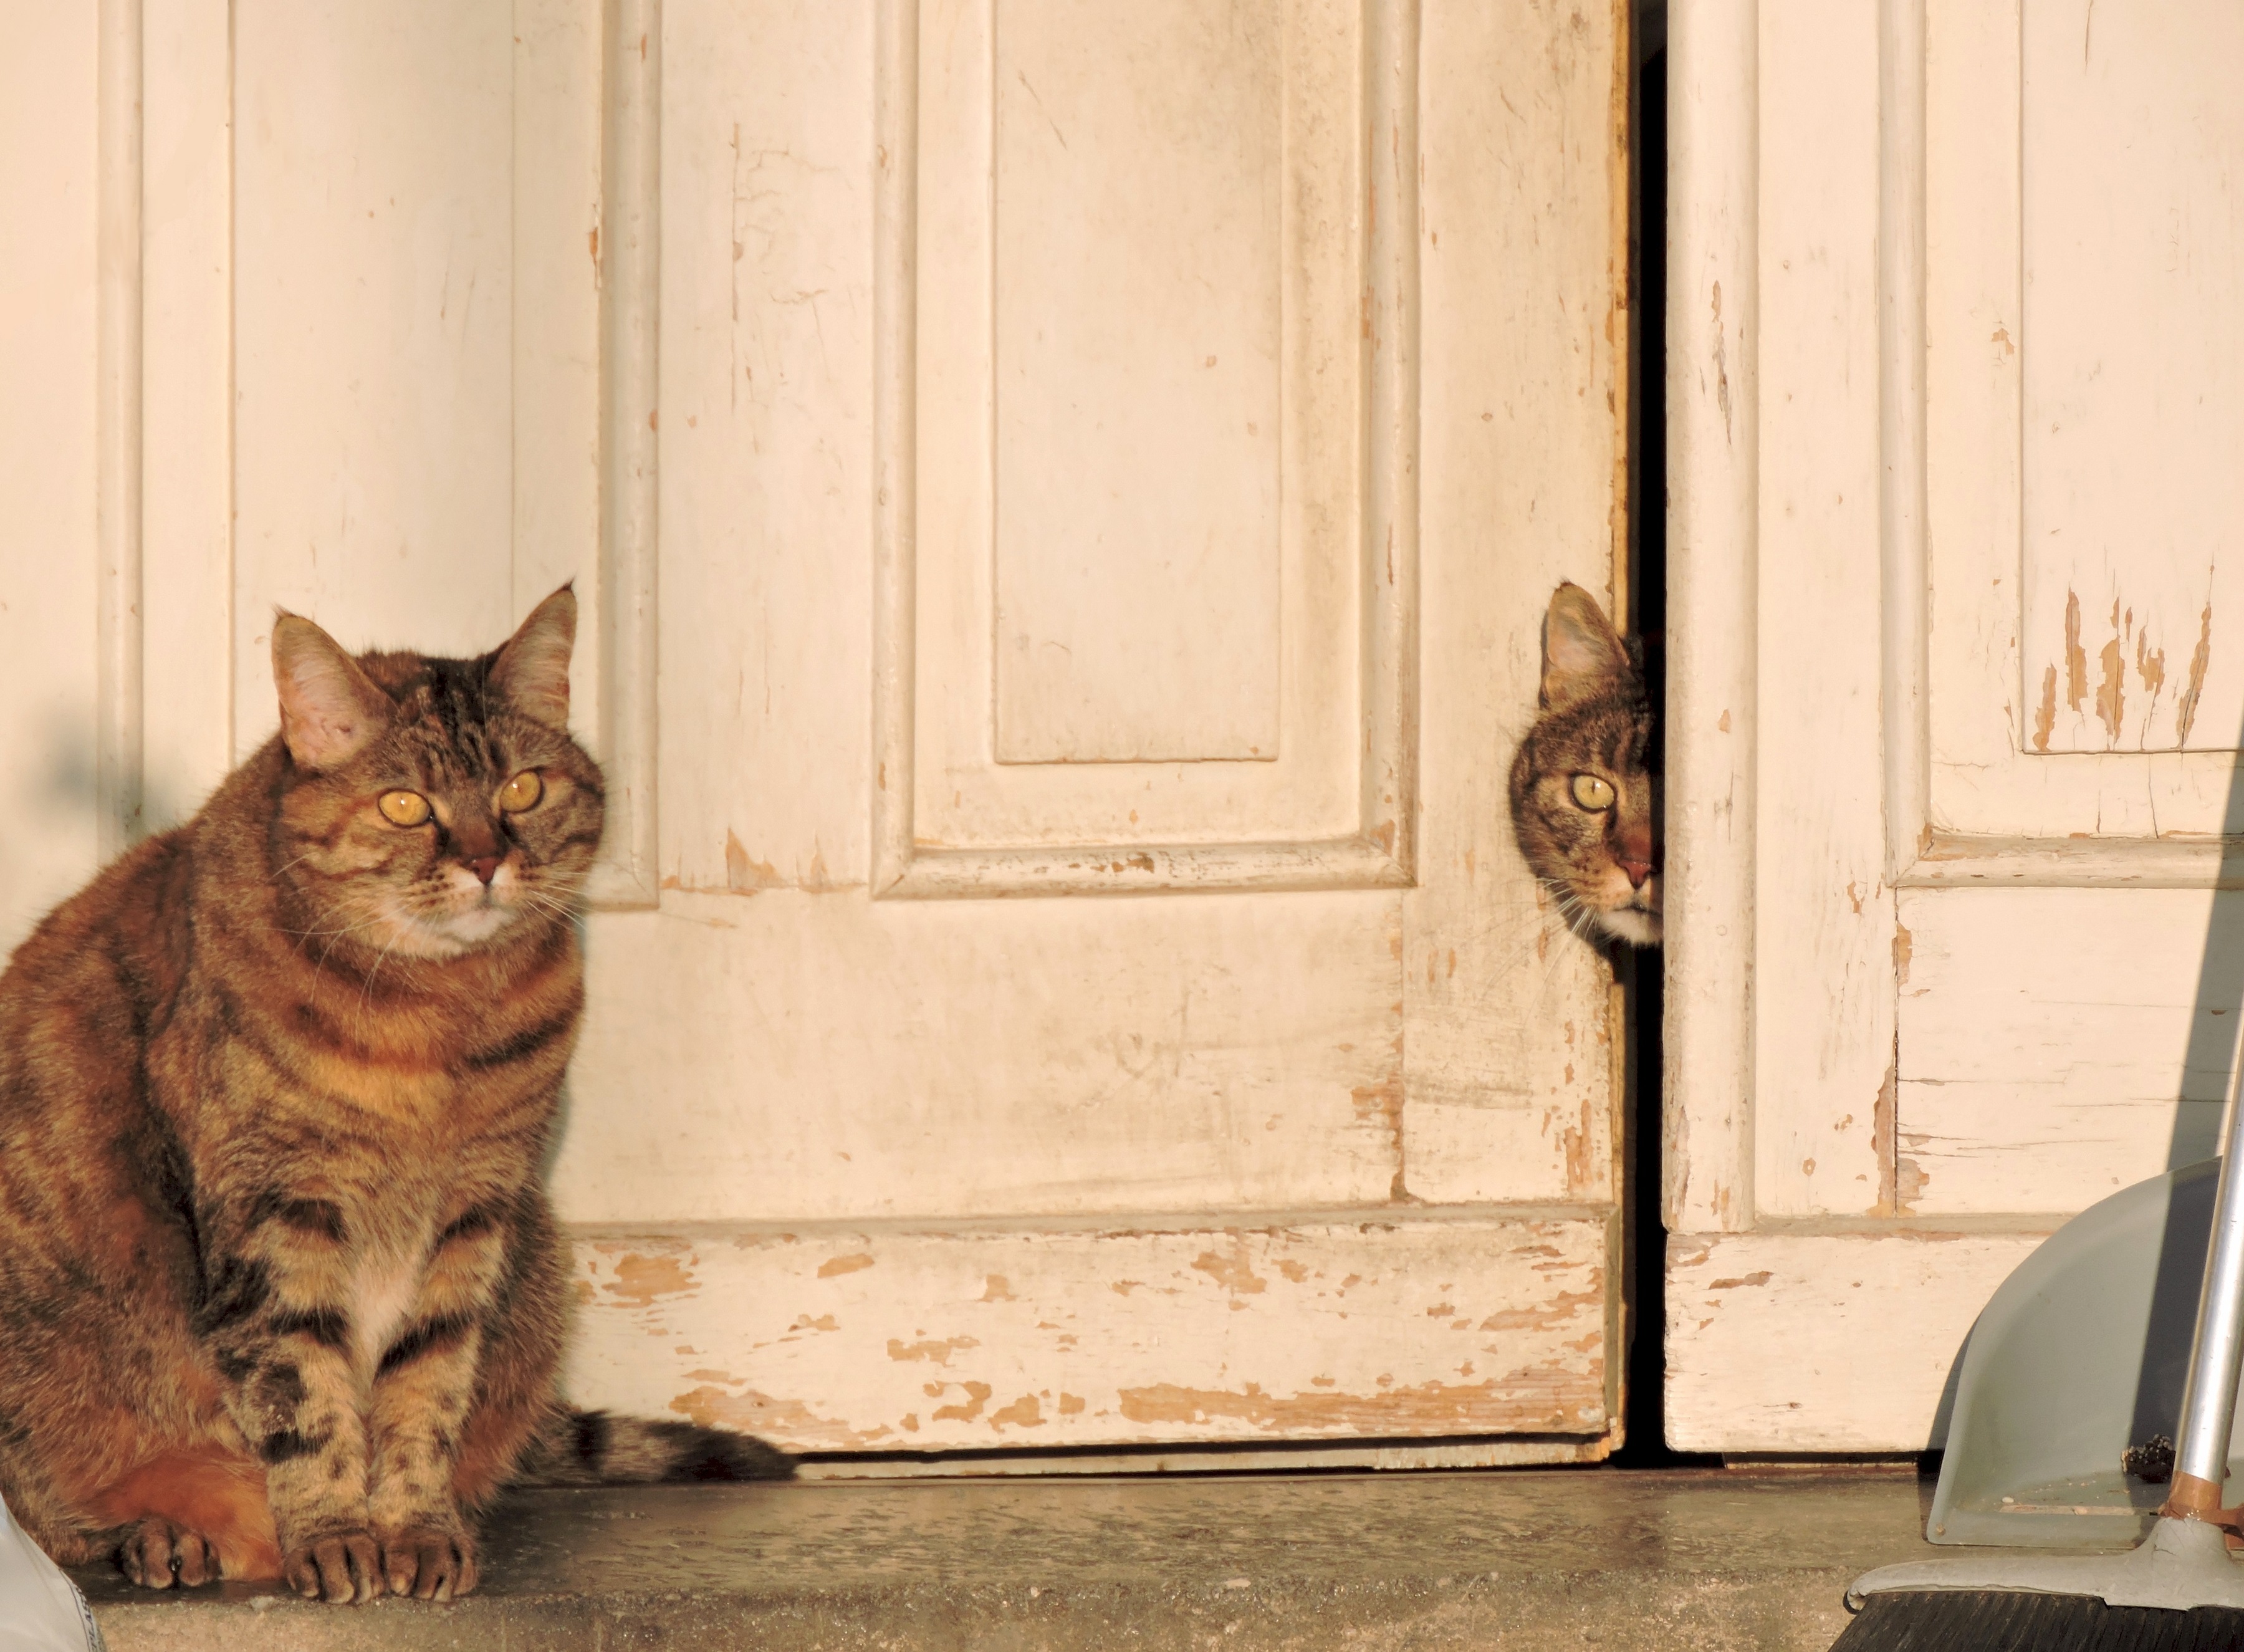
house, cute, porch, looking, portrait, cat, tabby, mammal, door, relaxing, pets, cats, kitty, furry, vertebrate, domestic, kitties, felines, resting, shorthair, curious, shy, peeking, tabbies, small to medium sized cats, cat like mammal